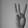
ASL letter: W